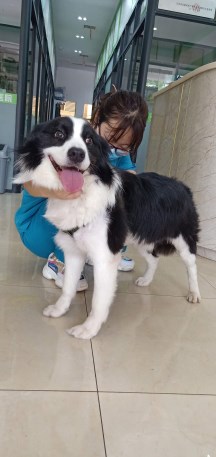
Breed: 2594-n000109-Border_collie